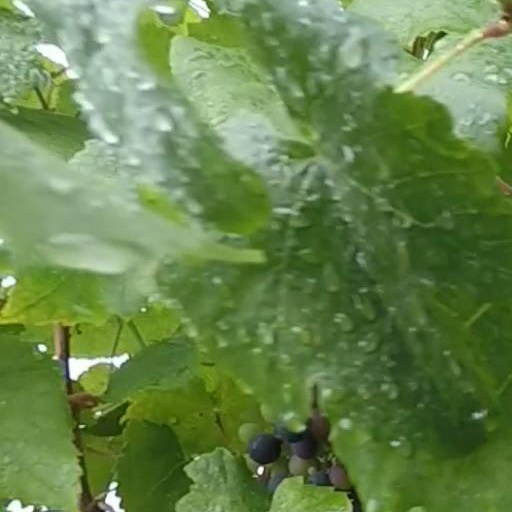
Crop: grape